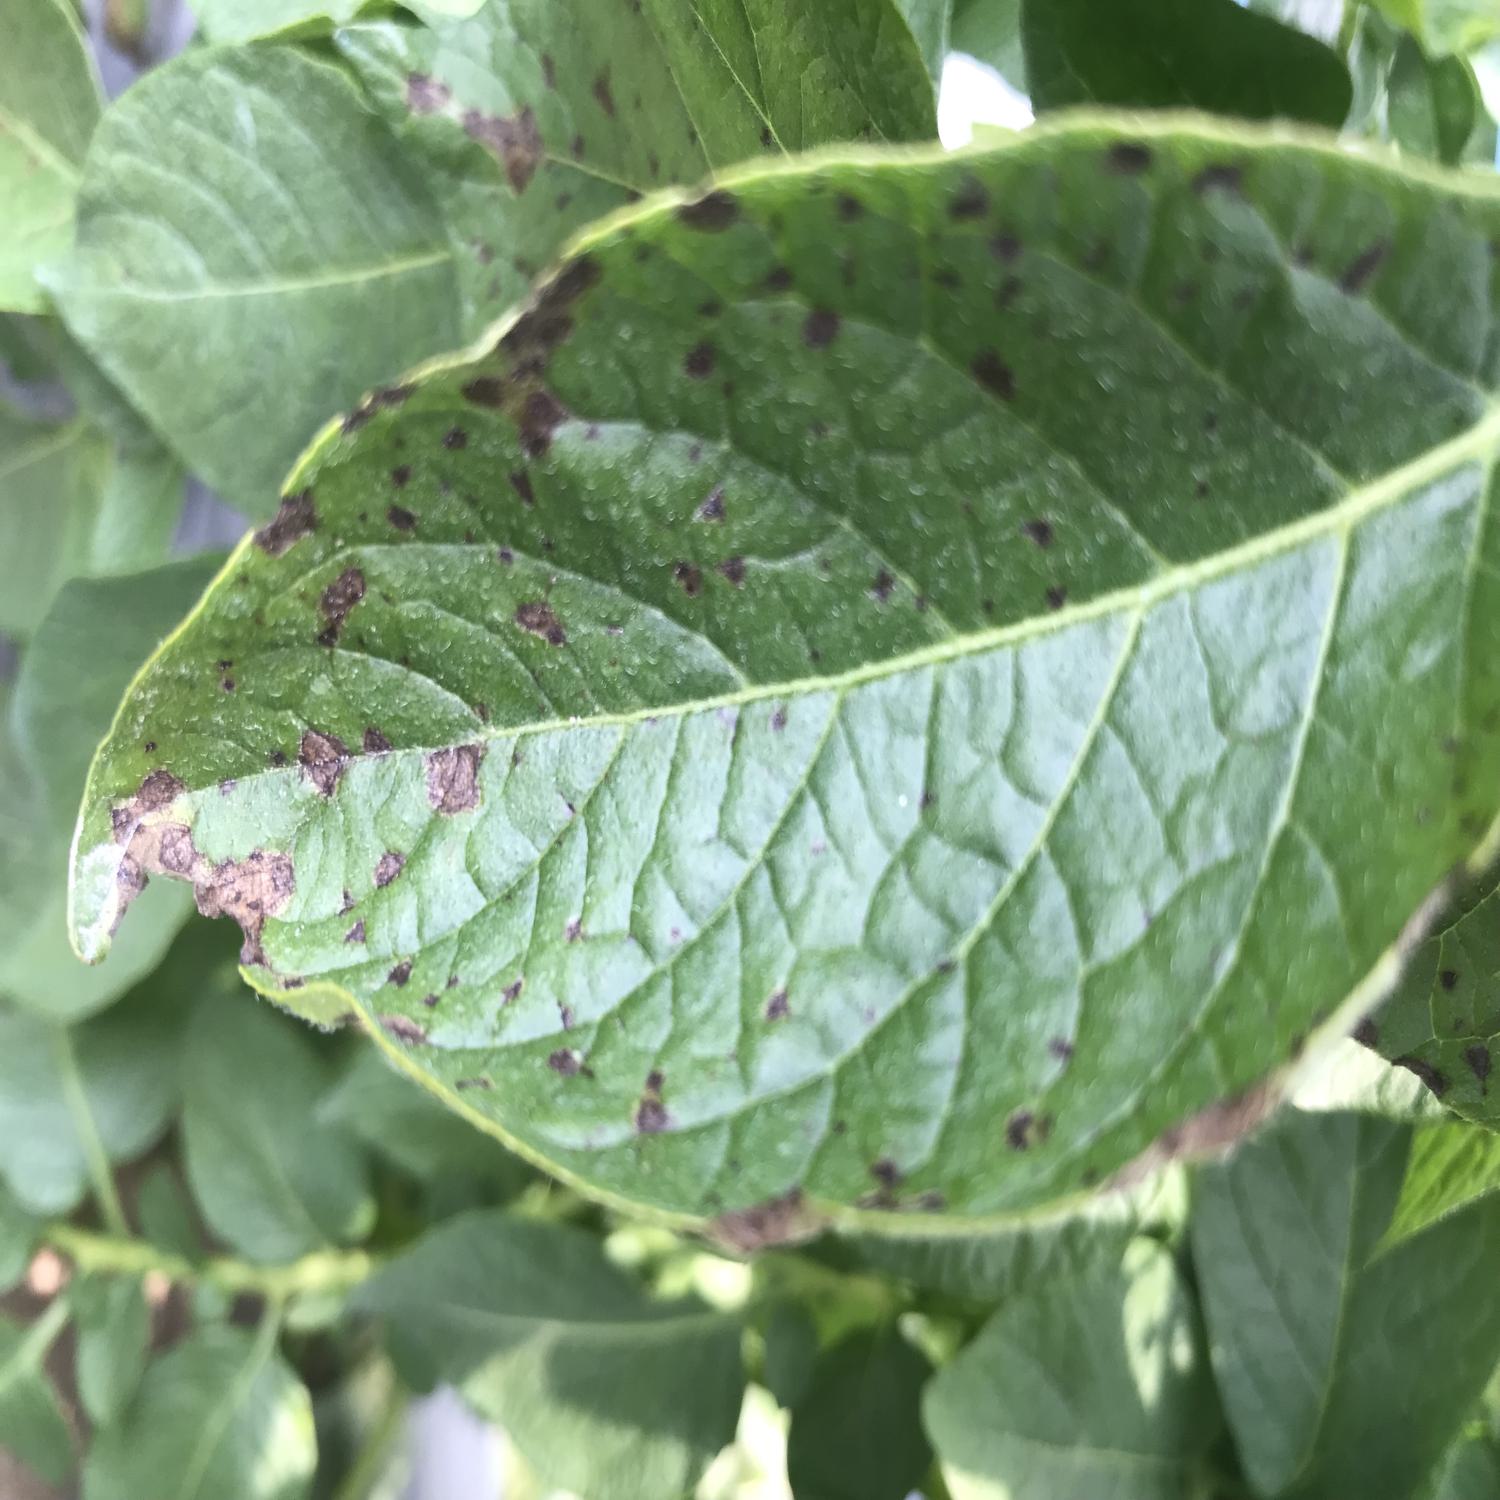
Label: Fungi